List of mammals of Estonia

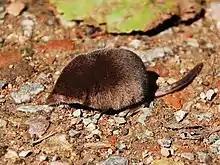
Eurasian pygmy shrew

Eulipotyphlans are insectivorous mammals. Shrews and solenodons resemble mice, hedgehogs carry spines, gymnures look more like large rats, while moles are stout-bodied burrowers.